Victoria Flats

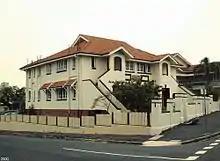
Victoria Flats, 2000

Victoria Flats are situated at the corner of Gregory Terrace and Kinross Street, Spring Hill, on the highest part of the ridge overlooking Victoria Park to the north and west. The principal elevation is to Gregory Terrace, to which the flats make a prominent streetscape contribution.